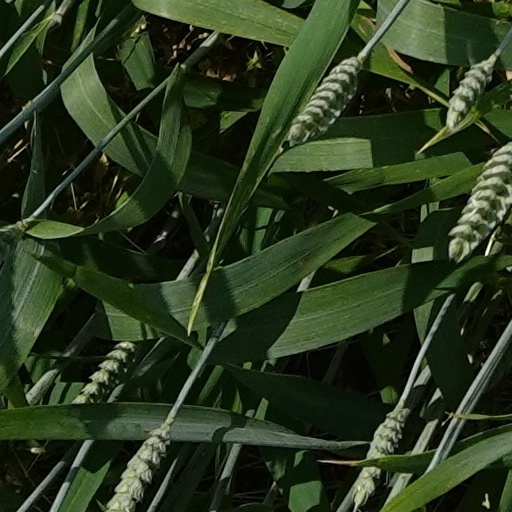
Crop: wheat